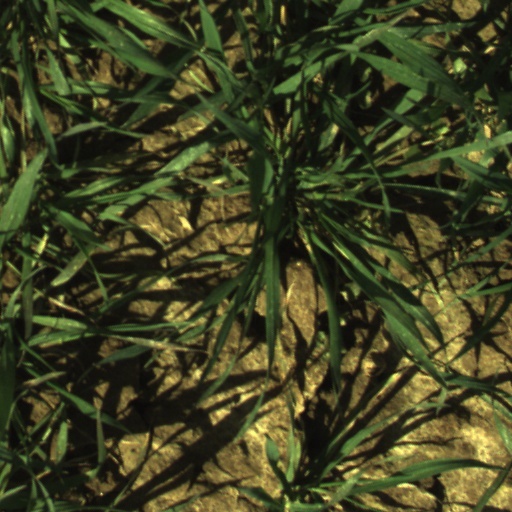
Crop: wheat